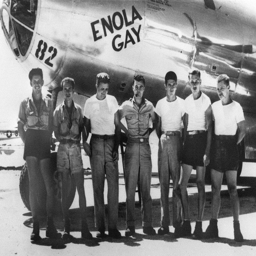
military person stands with the ground crew of aircraft , which military person flew in the atomic bombing